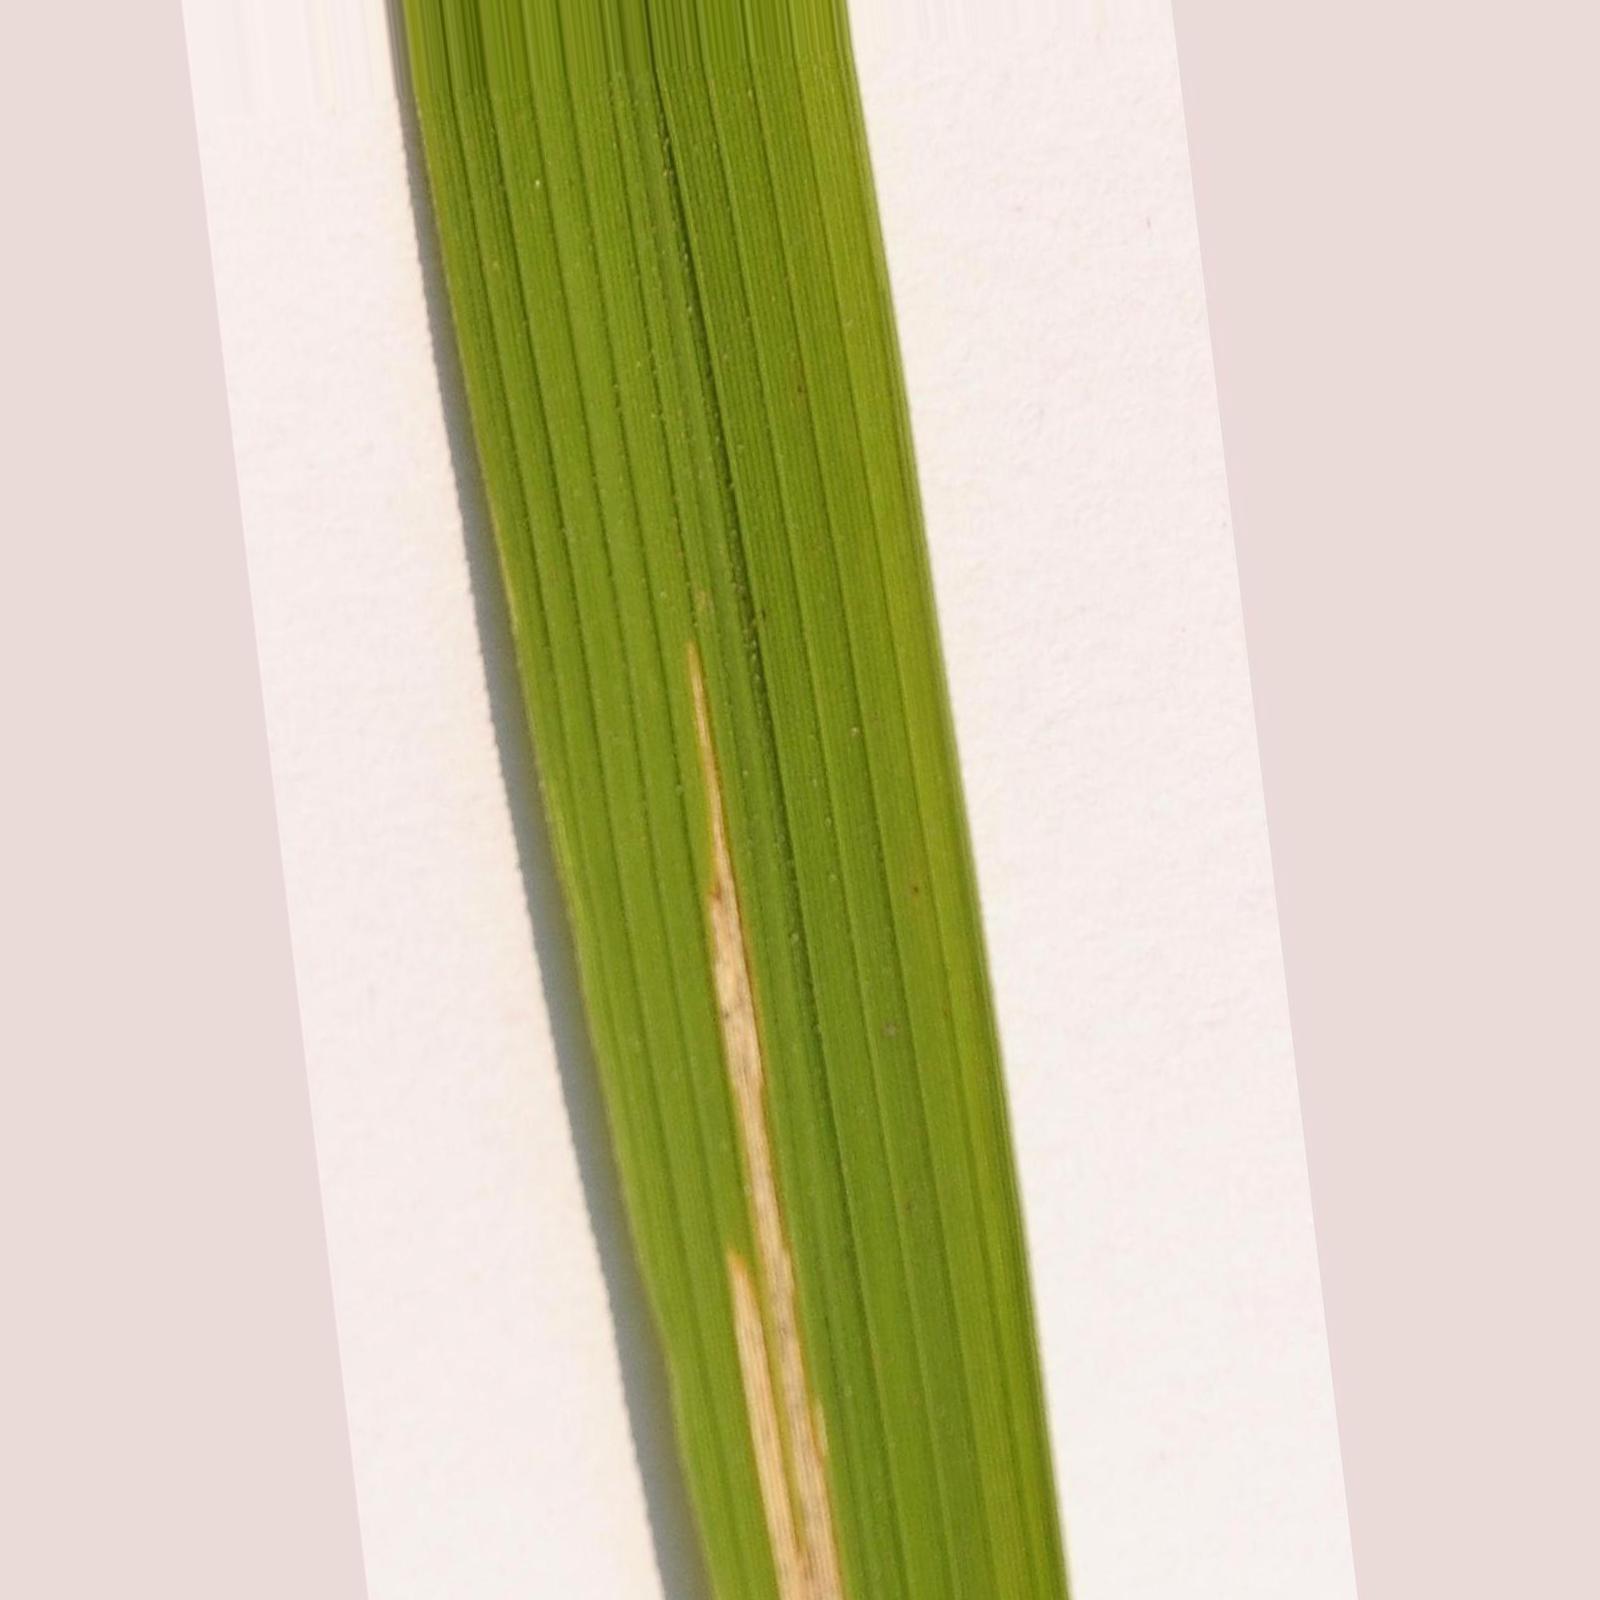
Nhãn: Bệnh Bạc lá (Bacterial leaf blight)